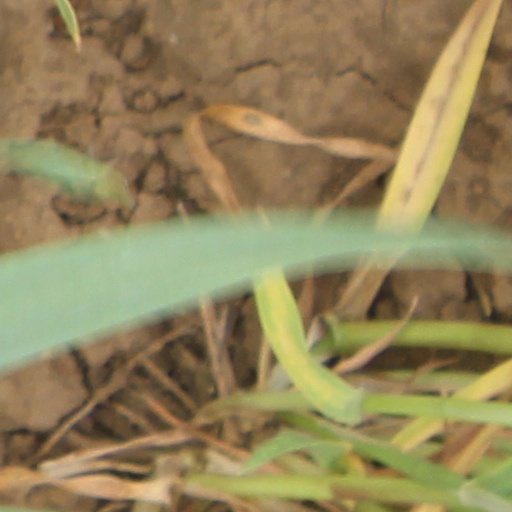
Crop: wheat